Unaizah

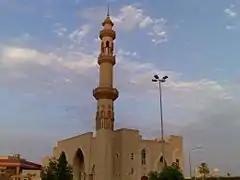
Al Gadhi Mosque

All of the Saudi citizens of Unaizah are Sunni Muslim with a small minority of Dharmic religions, (mostly Hinduism) brought and practiced in the city by Asian workers (mainly Indians). As with the rest of Saudi Arabian cities, non-Islamic worship houses are not allowed. The majority of the city's inhabitants are socially conservative. One of Saudi Arabia's leading religious clerics Muhammad ibn al Uthaymeen was a student of the Sheikh Abd ar-Rahman ibn Nasir as-Sa'di, an Unaizah native. Muhammad ibn al Uthaymeen was born and raised in Unaizah. He lived in Unaizah where many mosques have been built and named after him.